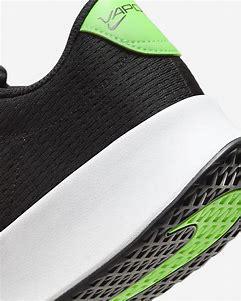
Brand: Nike
Model: Court Vapor Lite 2